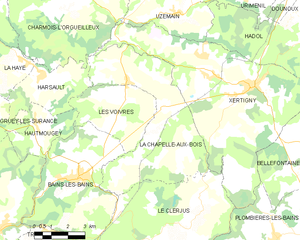
Carte des communes françaises La Chapelle-aux-Bois
La Chapelle-aux-Bois est une commune française située dans le département des Vosges, en région Grand Est.